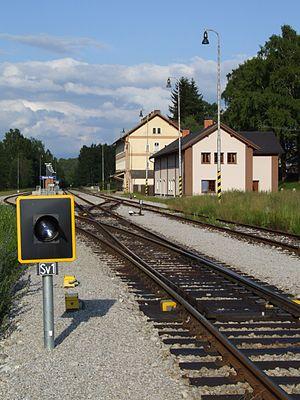
Nová Pec est une commune du district de Prachatice, dans la région de Bohême-du-Sud, en République tchèque. Sa population s'élevait à 451 habitants en 2018.